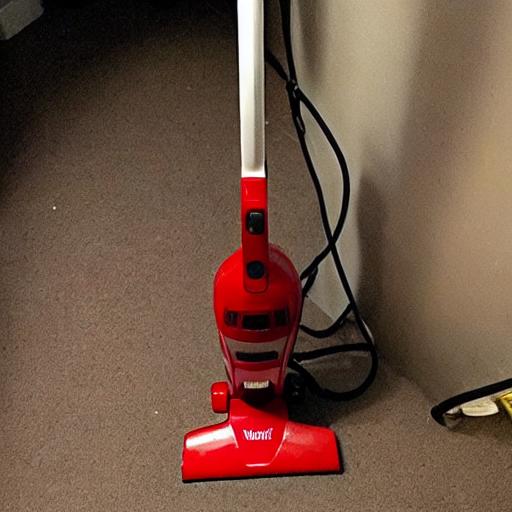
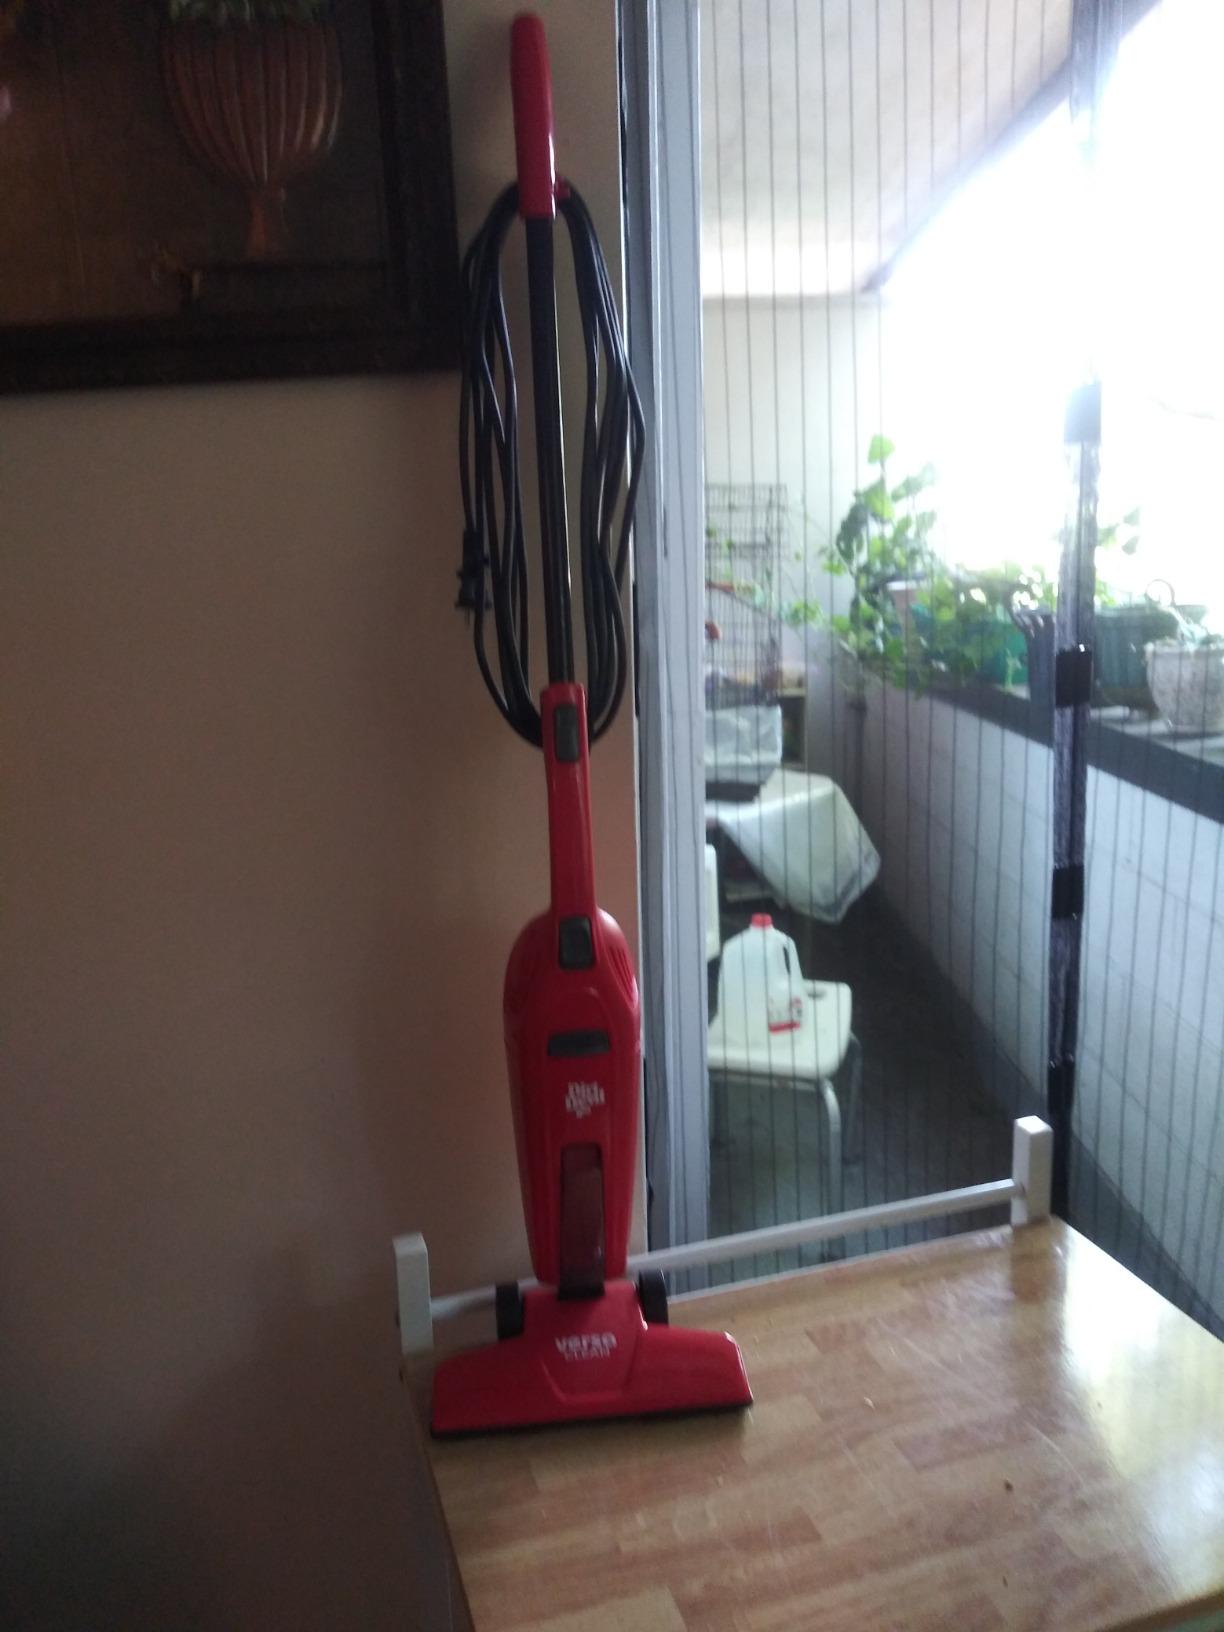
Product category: items_vacuum
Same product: no